70, Girls, 70

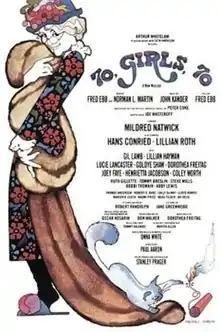
Original Broadway Windowcard

70, Girls, 70 is a musical with a book by Fred Ebb and Norman L. Martin adapted by Joe Masteroff, lyrics by Ebb, and music by John Kander.